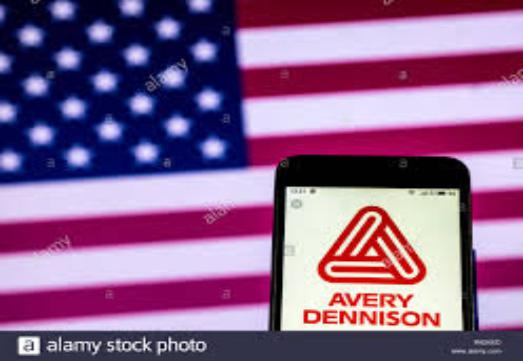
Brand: avery dennison-2
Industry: Others